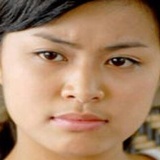
ca sĩ Hoàng Thùy Linh